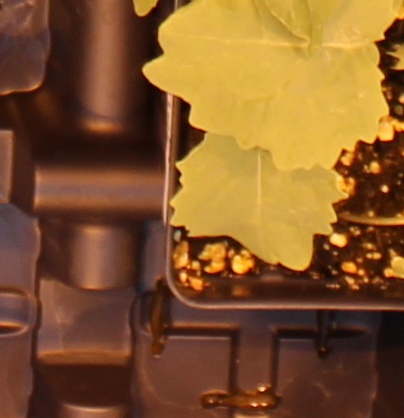
Label: Canola